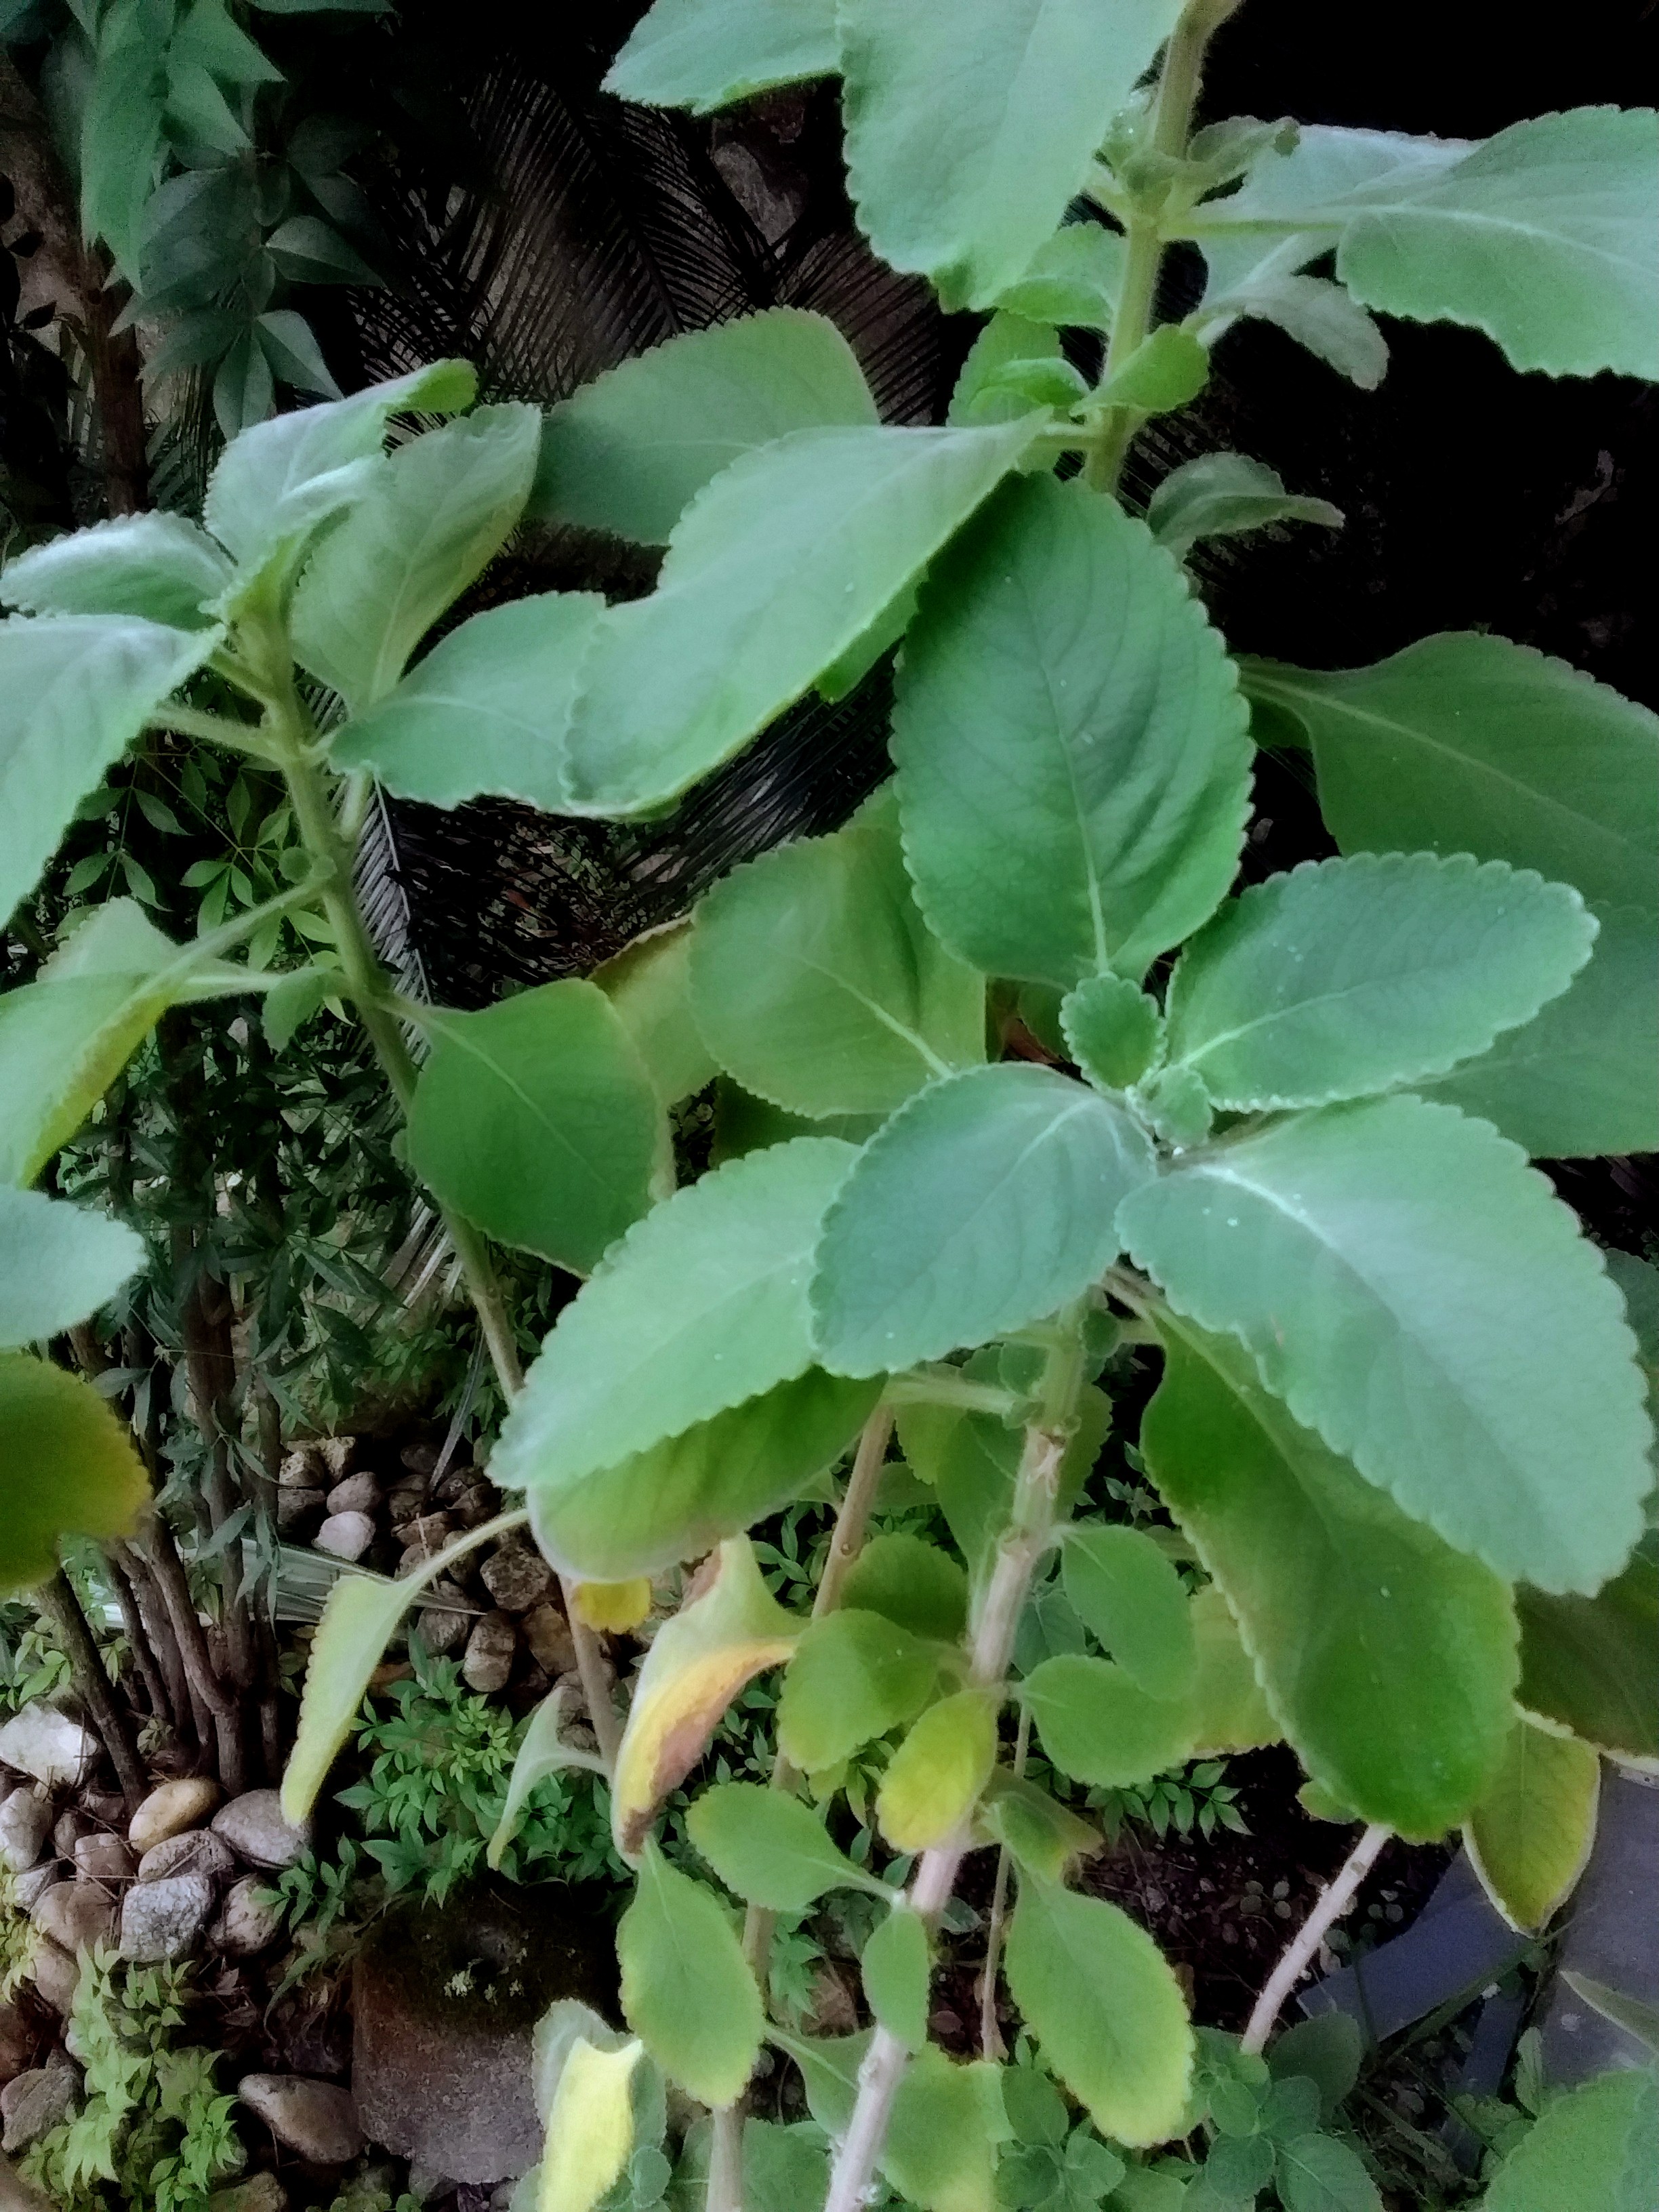
garden, plant, leaf, terrestrial plant, groundcover, annual plant, flowering plant, subshrub, shrub, herb, soil, tree, vascular plant, herbaceous plant, plant stem, alismatales, arum family, nettle family, plantago, impatiens